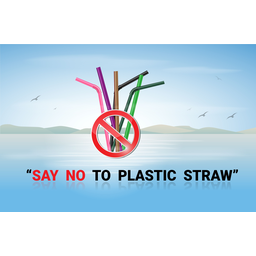
Label: plastic